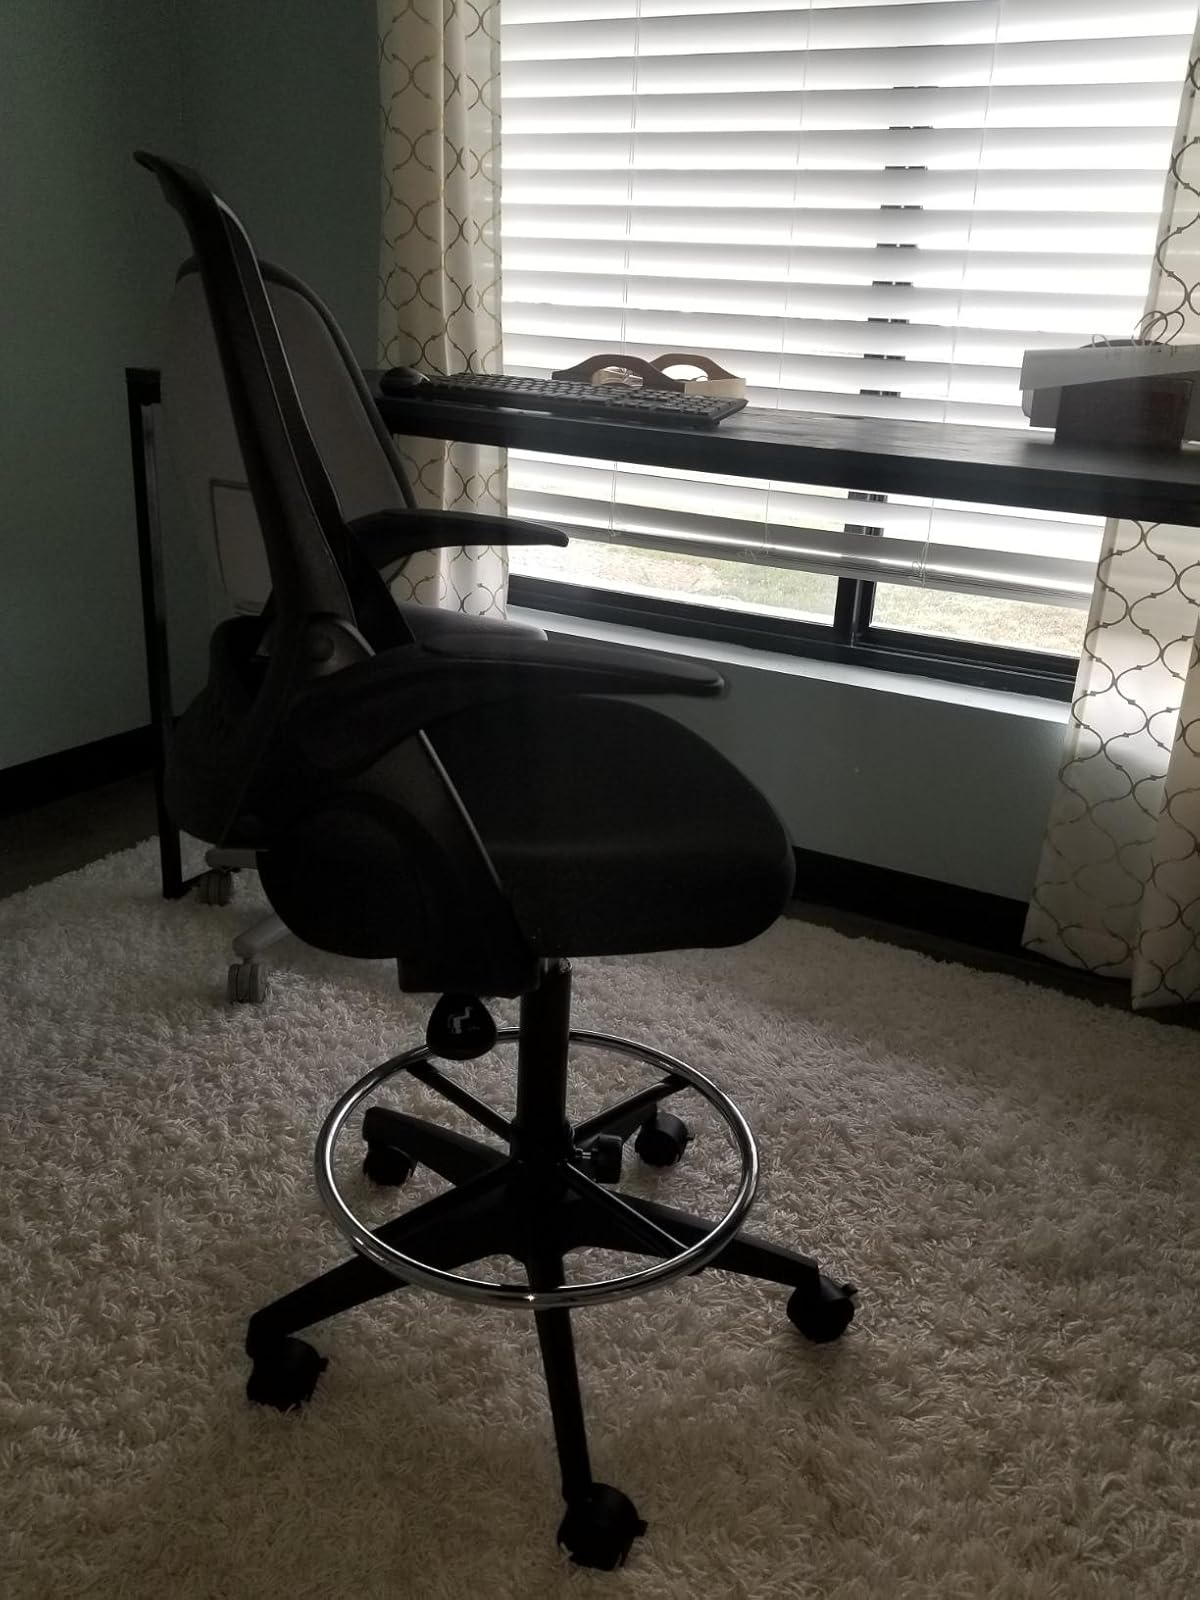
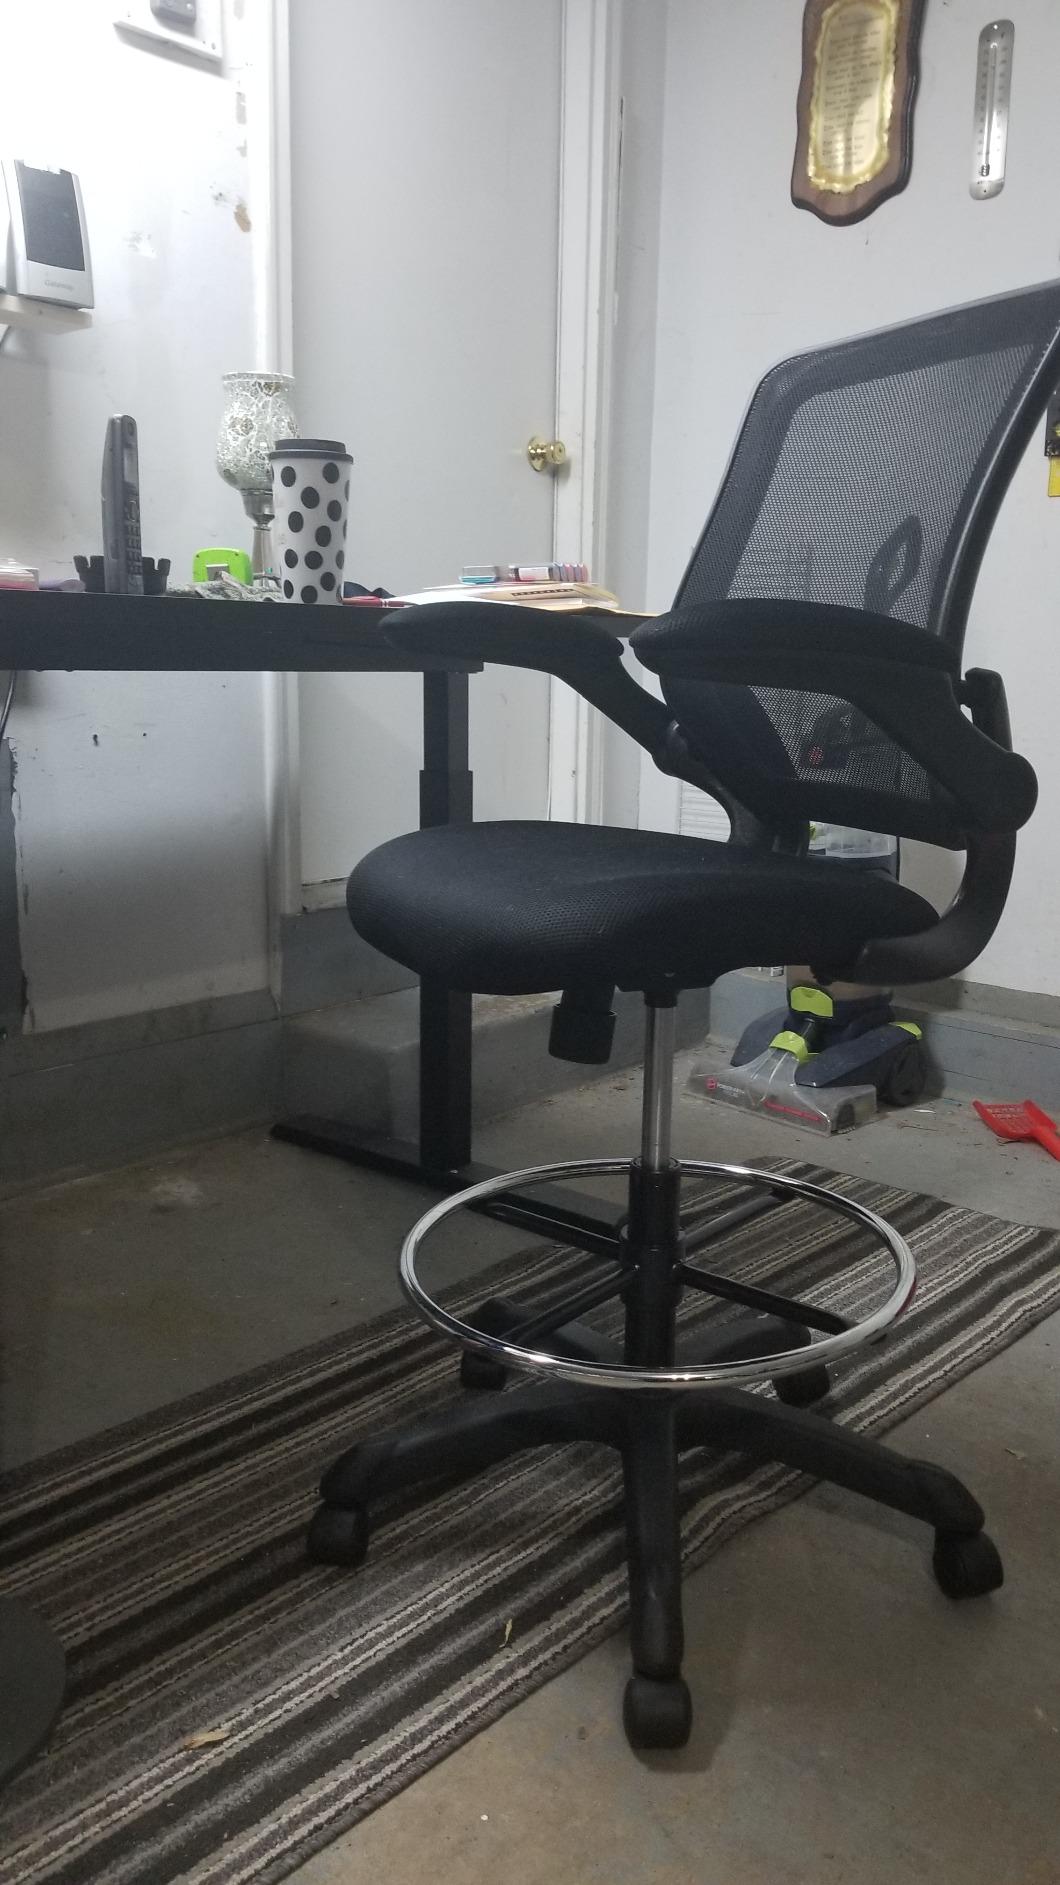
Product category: items_chair
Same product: no